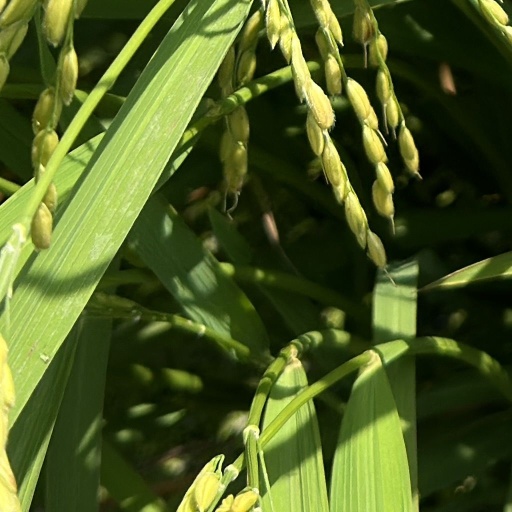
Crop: rice